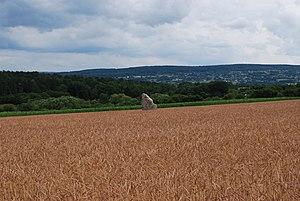
Le menhir d'Ozo, près d'Izier (Durbuy).
Les mégalithes du domaine de Wéris relèvent du Patrimoine majeur de Wallonie. Les mégalithes sont disposés sur une surface plus importante que le village qui leur donne leur nom et s'étendent sur plusieurs localités de la commune de Durbuy : Heyd, Wéris, Oppagne, Morville et Ozo, près d'Izier. L'image suivante en donne une idée ainsi que la carte de la région.